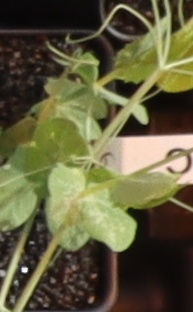
Label: Field Pea